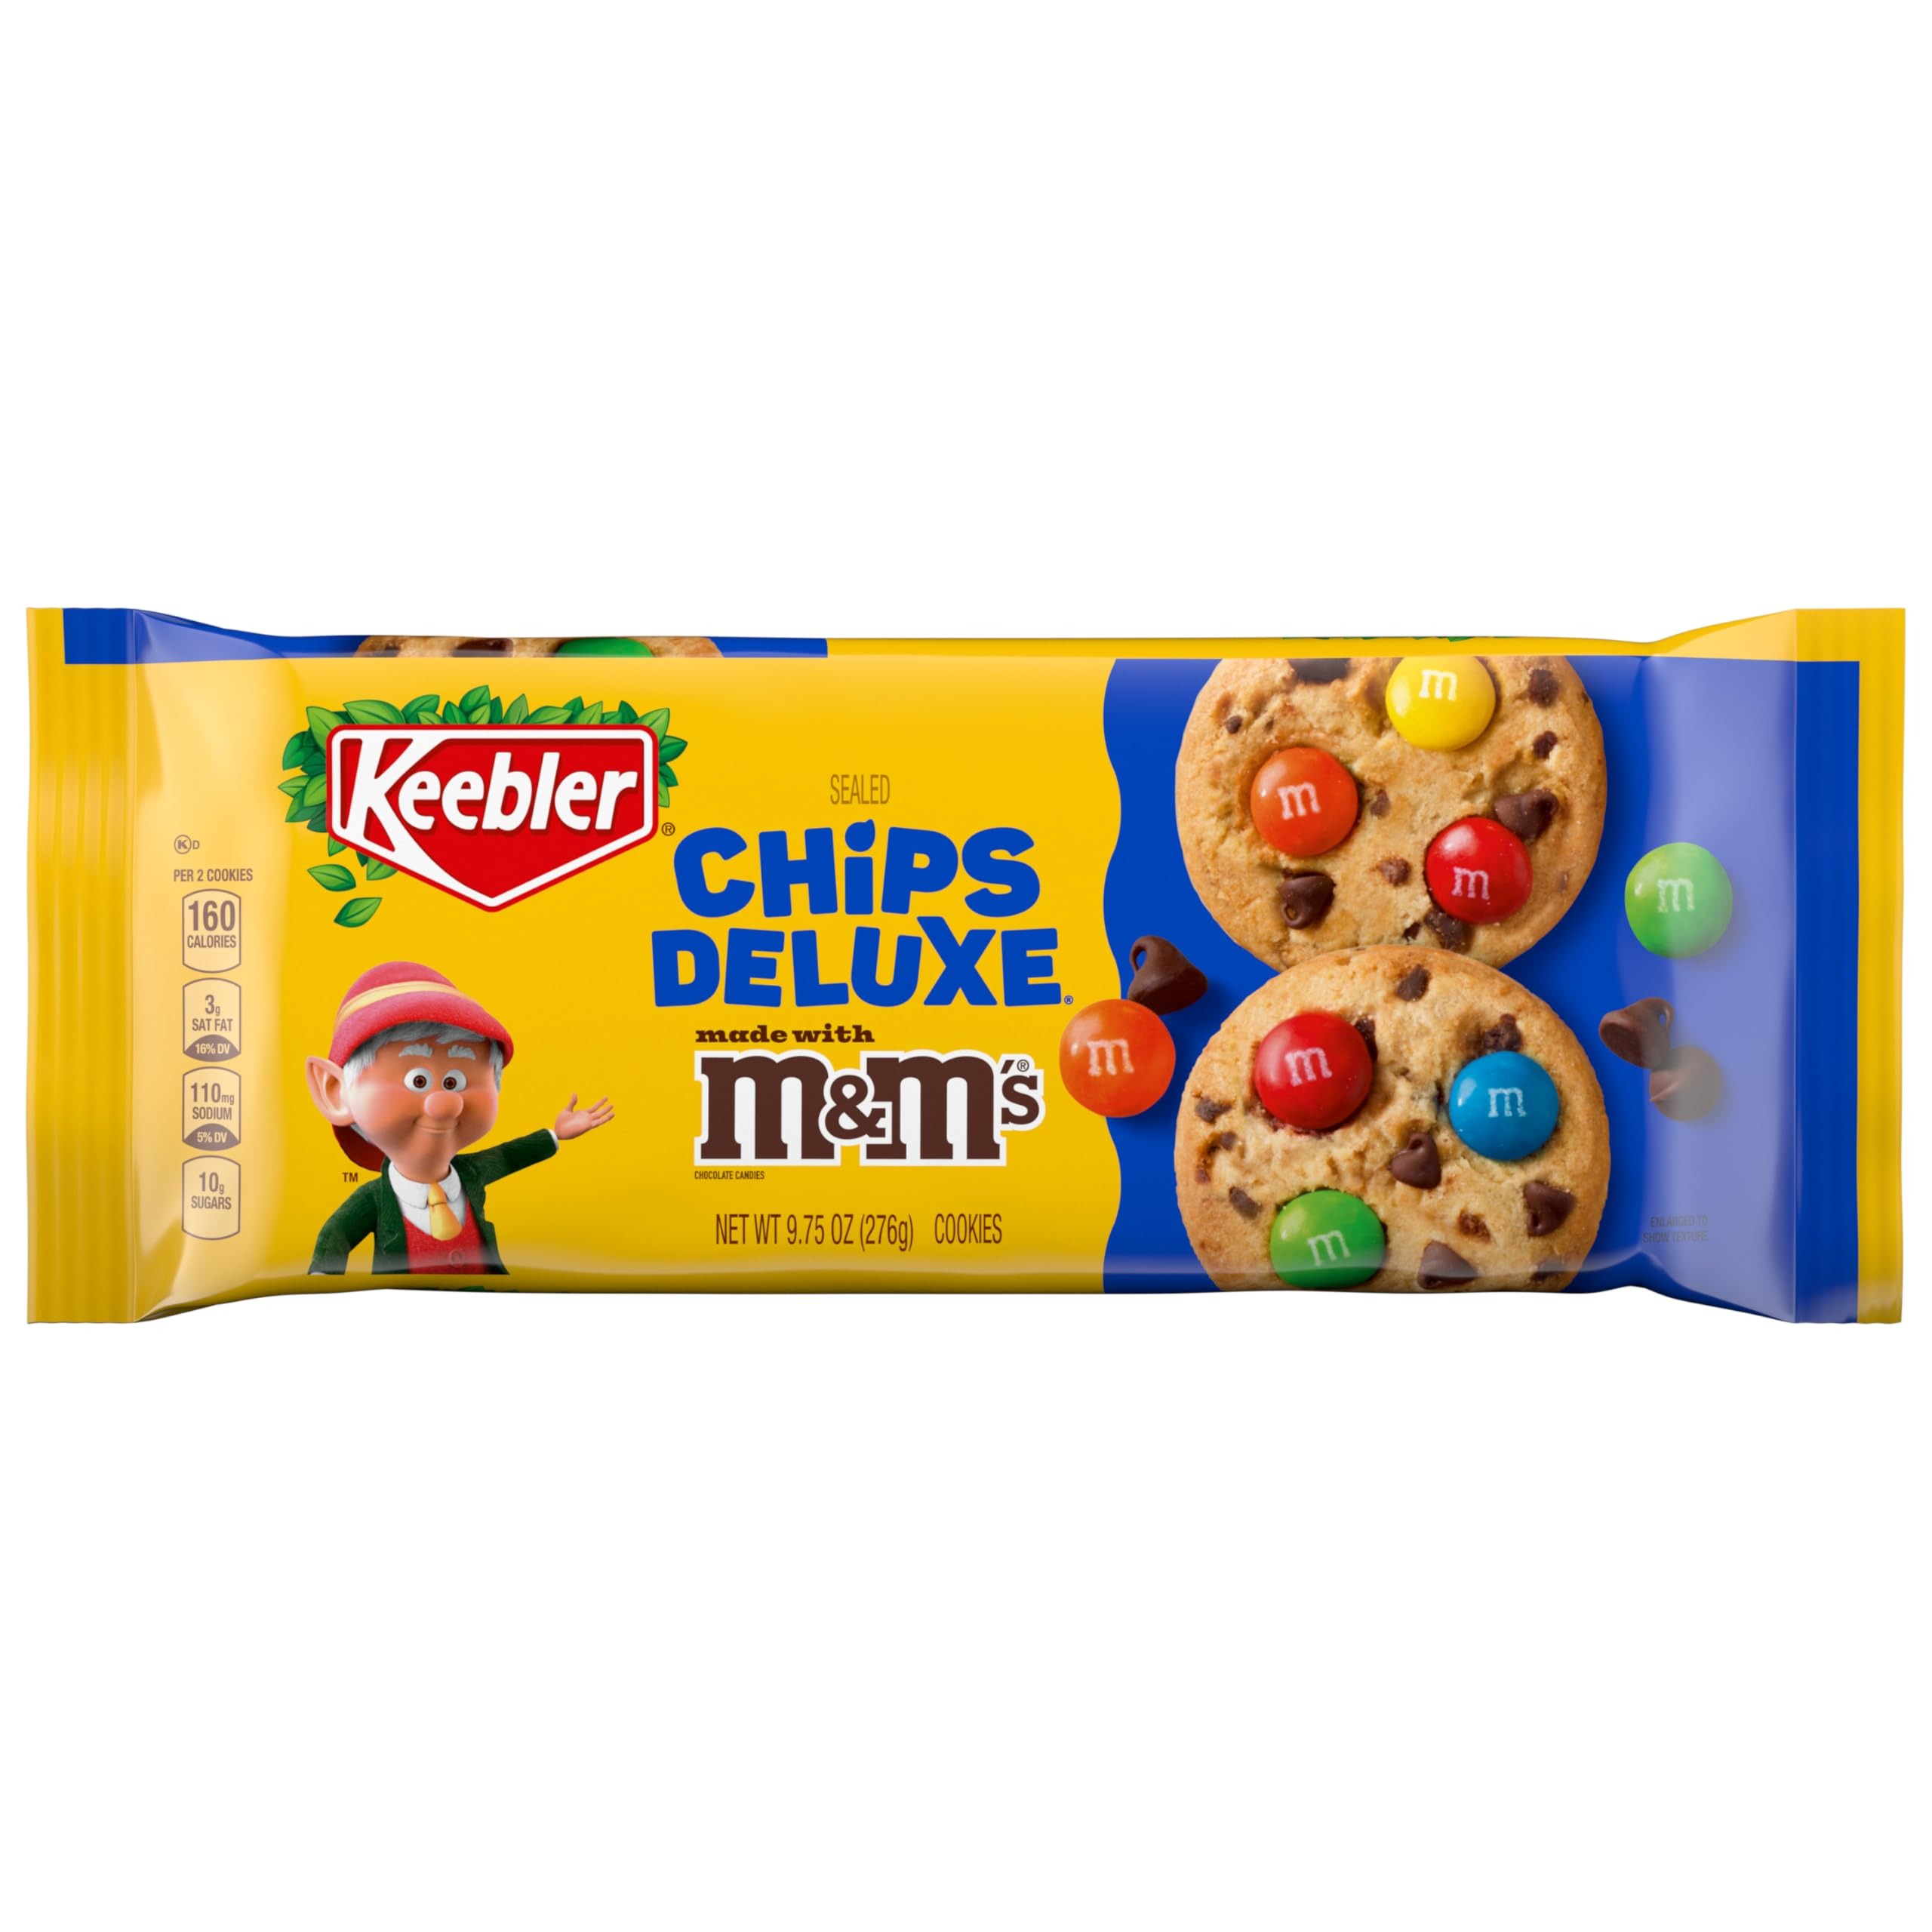
Item Name: Keebler Chips Deluxe Cookies Rainbow with M&Ms 9.75 Oz
Bullet Point: Keebler Chips Deluxe Cookies Rainbow with M&Ms 9.75 Oz
Value: 9.75
Unit: Ounce

Price: 4.49